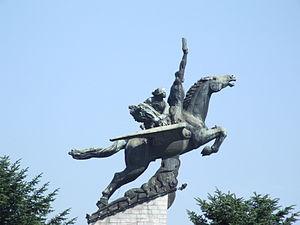
Principalement après 1990 et ce jusqu'en 2002, l’économie de la Corée du Nord s'est basée sur un choix de développement autocentré, de type « socialiste soviétique », recherchant l'autosuffisance. Les échanges avec l'extérieur de biens ou de personnes ont longtemps été strictement limités, en application du principe national de Juche, que l'on peut traduire ici par le terme d'« autosuffisance ». Frappée par un embargo américain depuis 1950, puis par différentes vagues de sanctions décidées par l'ONU, la Corée du Nord a néanmoins reçu une aide chinoise et soviétique après la guerre de Corée, et une aide alimentaire internationale depuis la famine des années 1990.
Chŏllima ou son abréviation Chonma est le nom coréen d'un cheval mythique. Il est commun aux cultures sibériennes et originaire d'Asie centrale. On dit que Chŏllima est trop rapide pour être monté et qu'il parcourt 1 000 lieues par jour. Chŏllima est souvent représenté comme un cheval ailé, comme illustré par plusieurs statues dans la capitale de la Corée du Nord, Pyongyang. Elles symbolisent l'héroïsme et l'esprit combatif du peuple coréen avançant à la vitesse de Chollima.
L'équipe de Corée du Nord de football est constituée par une sélection des meilleurs joueurs nord-coréens sous l'égide de la fédération de Corée du Nord de football et représente le pays lors des compétitions régionales, continentales et internationales depuis sa création en 1964. Les Chollima, comme les surnomment leurs supporters en référence au Chollima, une créature mythique, disputent leurs rencontres à domicile au Stade Kim Il-sung, situé dans la capitale nord-coréenne, Pyongyang. Les Nord-Coréens ont terminé l'année 2018 au 109ᵉ rang mondial du classement FIFA.
L'atelier Mansudae est une fabrique d’œuvres d'art située à Pyongyang, dans l'arrondissement de P'yŏngch'ŏn, en Corée du Nord. Fondé en 1959, c'est l'un des plus grands centres de production artistique au monde, étalé sur une superficie de plus de 120 000 mètres carrés. Le studio emploie environ 4 000 personnes, dont 1 000 artistes issus des meilleures académies de Corée du Nord. La plupart de ses artistes sont diplômés de l'université de Pyongyang. Ils ne reçoivent pas de bénéfices de leurs œuvres car tous les profits sont reversés à l'État. L'atelier comprend 13 sections, comme celles pour la xylographie, le dessin au fusain, la céramique, et la broderie, entre autres. Il a produit de nombreux monuments parmi les plus importants de Corée du Nord, comme le Monument à la fondation du parti du travail de Corée, la statue de Chollima, et les statues en bronze du Grand monument Mansudae. Sa division commerciale étrangère est connue sous le nom de groupe de sociétés de projets à l'étranger Mansudae, qui est à l'origine en 2014 de divers monuments dans 18 pays africains et asiatiques. Toutes les images de la famille Kim sont produites par l'atelier Mansudae.
Un cheval ailé est un cheval possédant une paire d'ailes, généralement à plumes et inspirées de celles des oiseaux. Cette forme fantastique et imaginaire du cheval est présente depuis la plus haute Antiquité dans l'art et les récits de mythes, de légendes, différentes religions, et les traditions du folklore populaire. Originaire du Proche-Orient ancien, le cheval ailé arrive en Europe avec le Pégase de la mythologie grecque. Il est très présent dans la mythologie arabe, et en Inde, tant dans les traditions hindouistes que le bouddhisme. Il est attesté en Chine, chez les Étrusques, en France dans le folklore du Jura, en Corée avec Chollima, en Afrique et en Amérique du Nord.